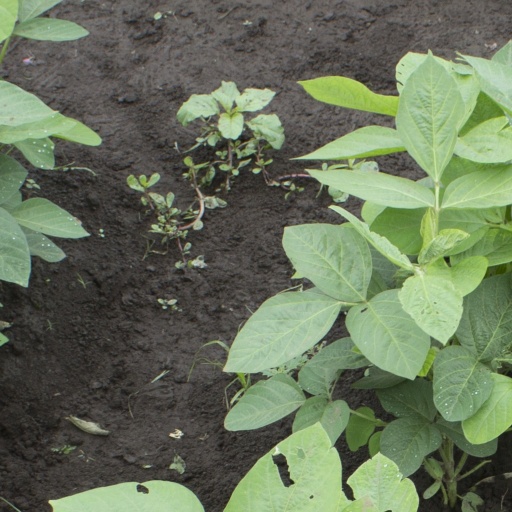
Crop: soybean